The Gladiator (play)

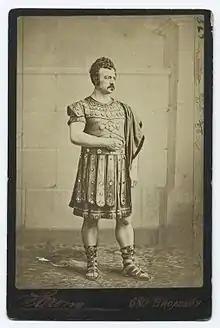
Edwin Forrest as Spartacus

The Gladiator is a tragic melodrama in five acts written by Robert Montgomery Bird originally starring Edwin Forrest.